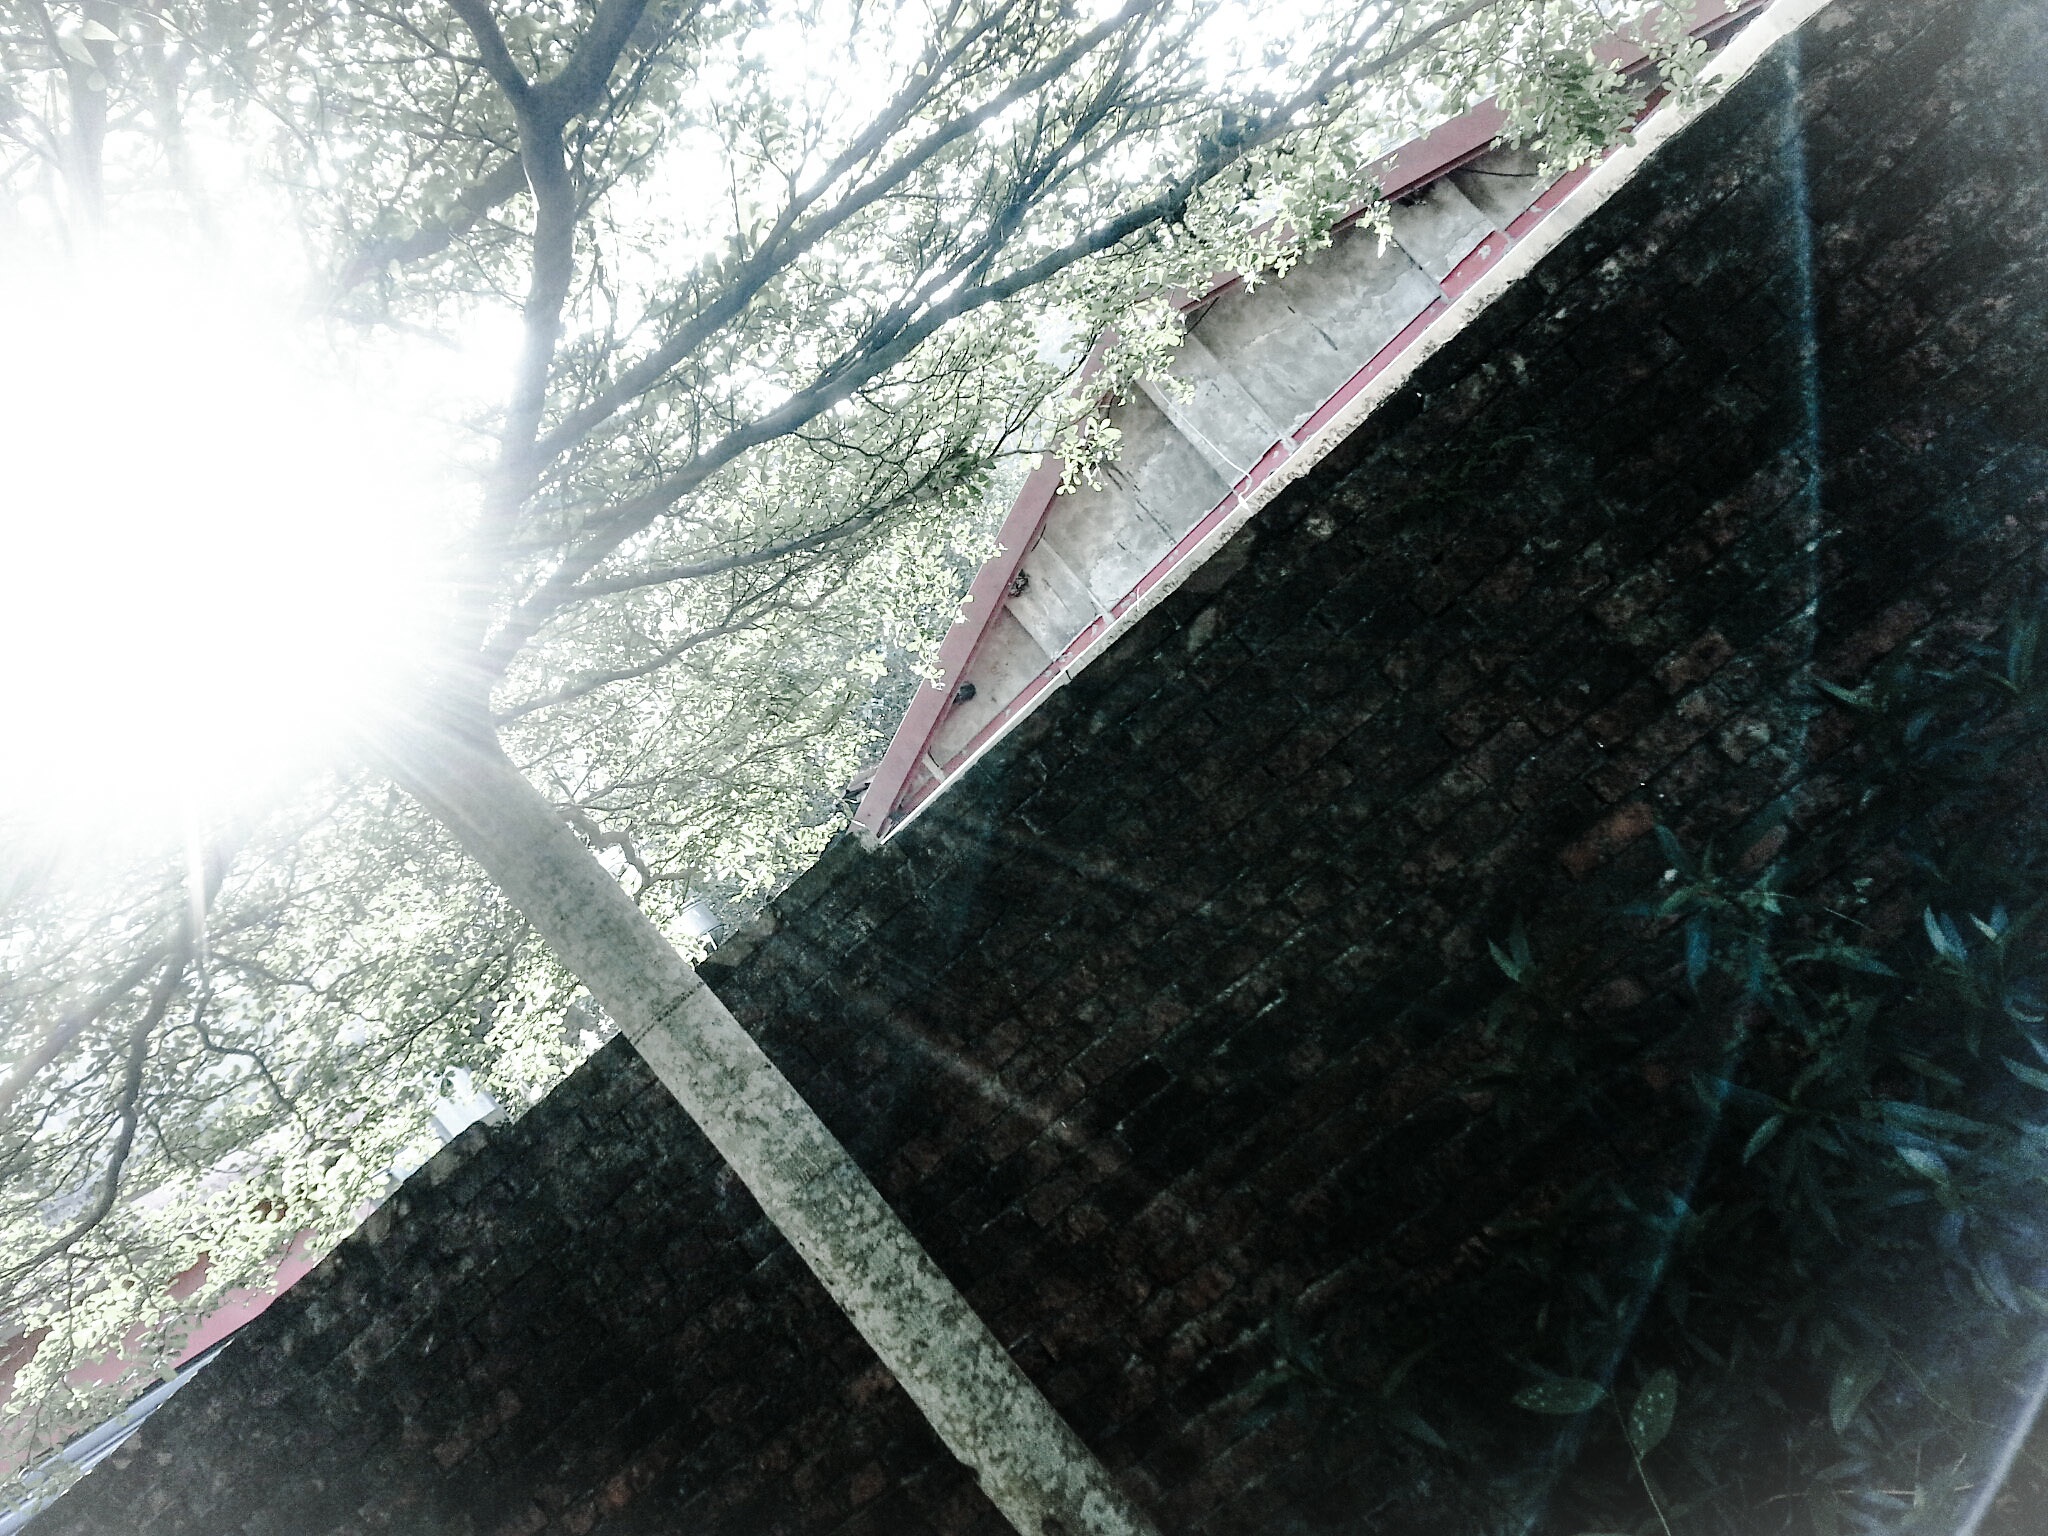
snow, sunlight, weather